Australian Army

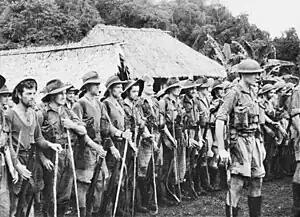
Soldiers of the Australian 39th Battalion in September 1942

In early 1943, the Salamaua–Lae campaign began, with operations against the entrenched Japanese aimed towards recapturing the eponymous towns. This culminated in the capture of Lae, held by the 7th Division in early September 1943, from a successful combined amphibious landing at Lae and an airborne landing at Nadzab. The seaborne assault was notable as it was the first large–scale amphibious operation since Gallipoli. Subsequently, Salamaua was taken days later on 11 September 1943, by a separate joint Australia–US attack. The Battle of Lae was additionally part of the wider Huon Peninsula campaign. Following Lae's capture, the Battle of Finschhafen commenced with a relatively swift control of objectives, with subsequent Japanese counterattacks beaten off. On 17 November 1943, a major offensive that began with the Battle of Sattelberg, continued with the Battle of Wareo, and concluded with the Battle of Sio on 15 January 1944, was unleashed. The momentum of this advance was continued by the 8th Brigade, as they pursued the enemy in retreat, which culminated with the Battle of Madang.